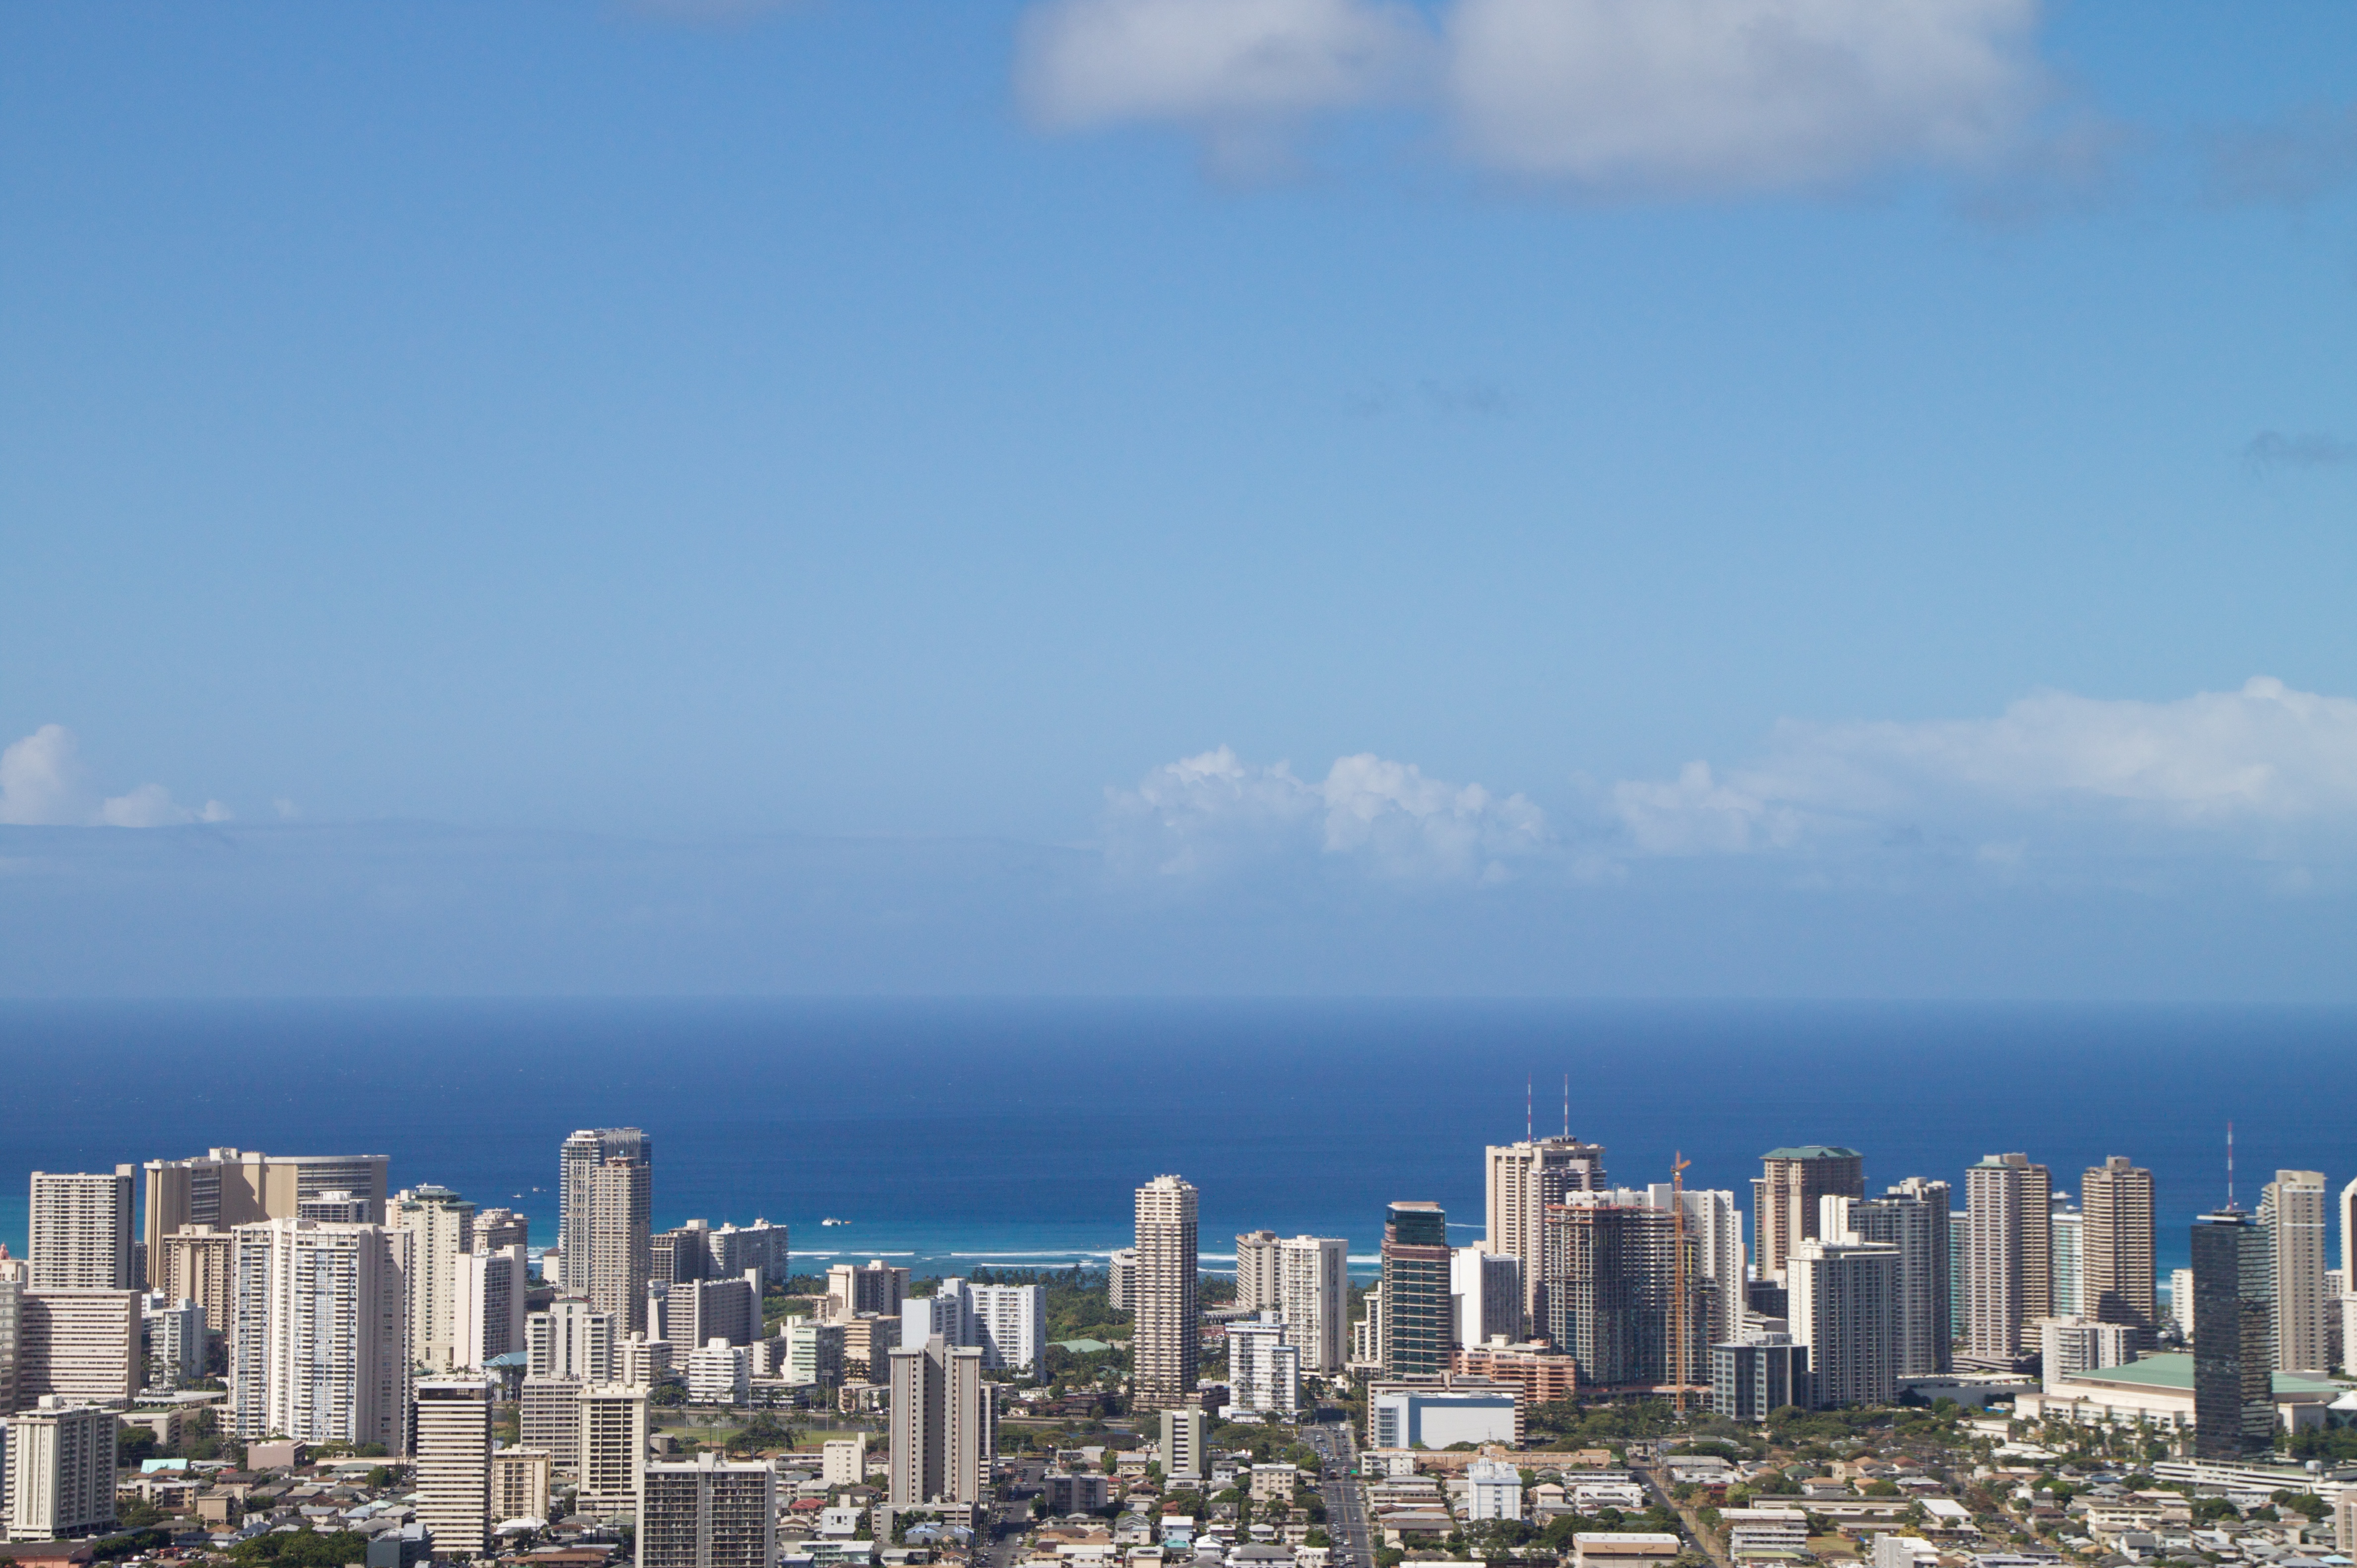
horizon, sky, skyline, city, skyscraper, cityscape, panorama, downtown, tower block, 18270mm, metropolis, residential area, geographical feature, human settlement, atmosphere of earth, metropolitan area